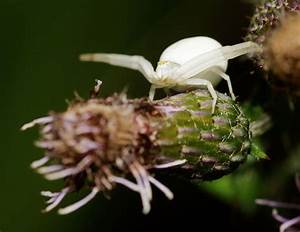
Label: ragno